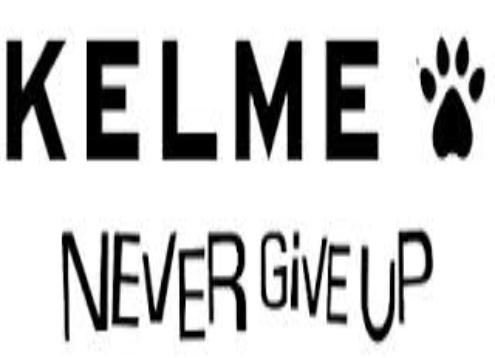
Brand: Kelme
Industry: Sports